Tamkang University light rail station

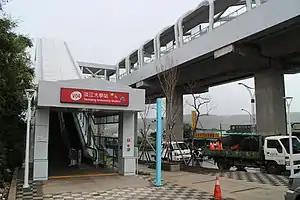
Station entrance

Tamkang University is a light rail station of the Danhai light rail, which is operated by New Taipei Metro. It is located in Tamsui District, New Taipei, Taiwan.